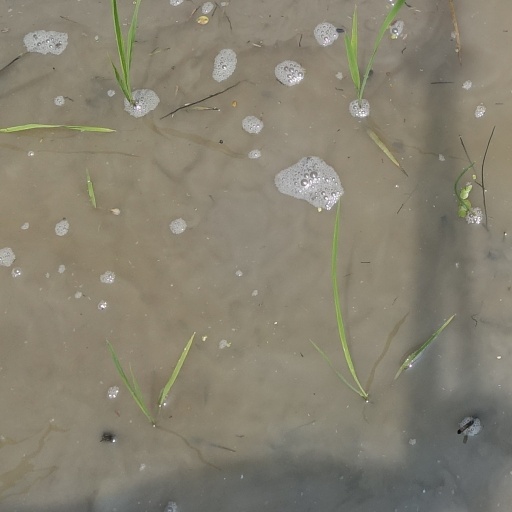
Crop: rice